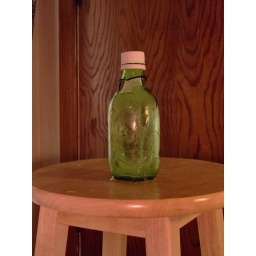
left my bottle of water in the freezer too long. oops